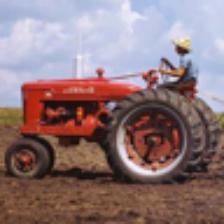
Label: NonHuman